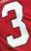
Number: 3